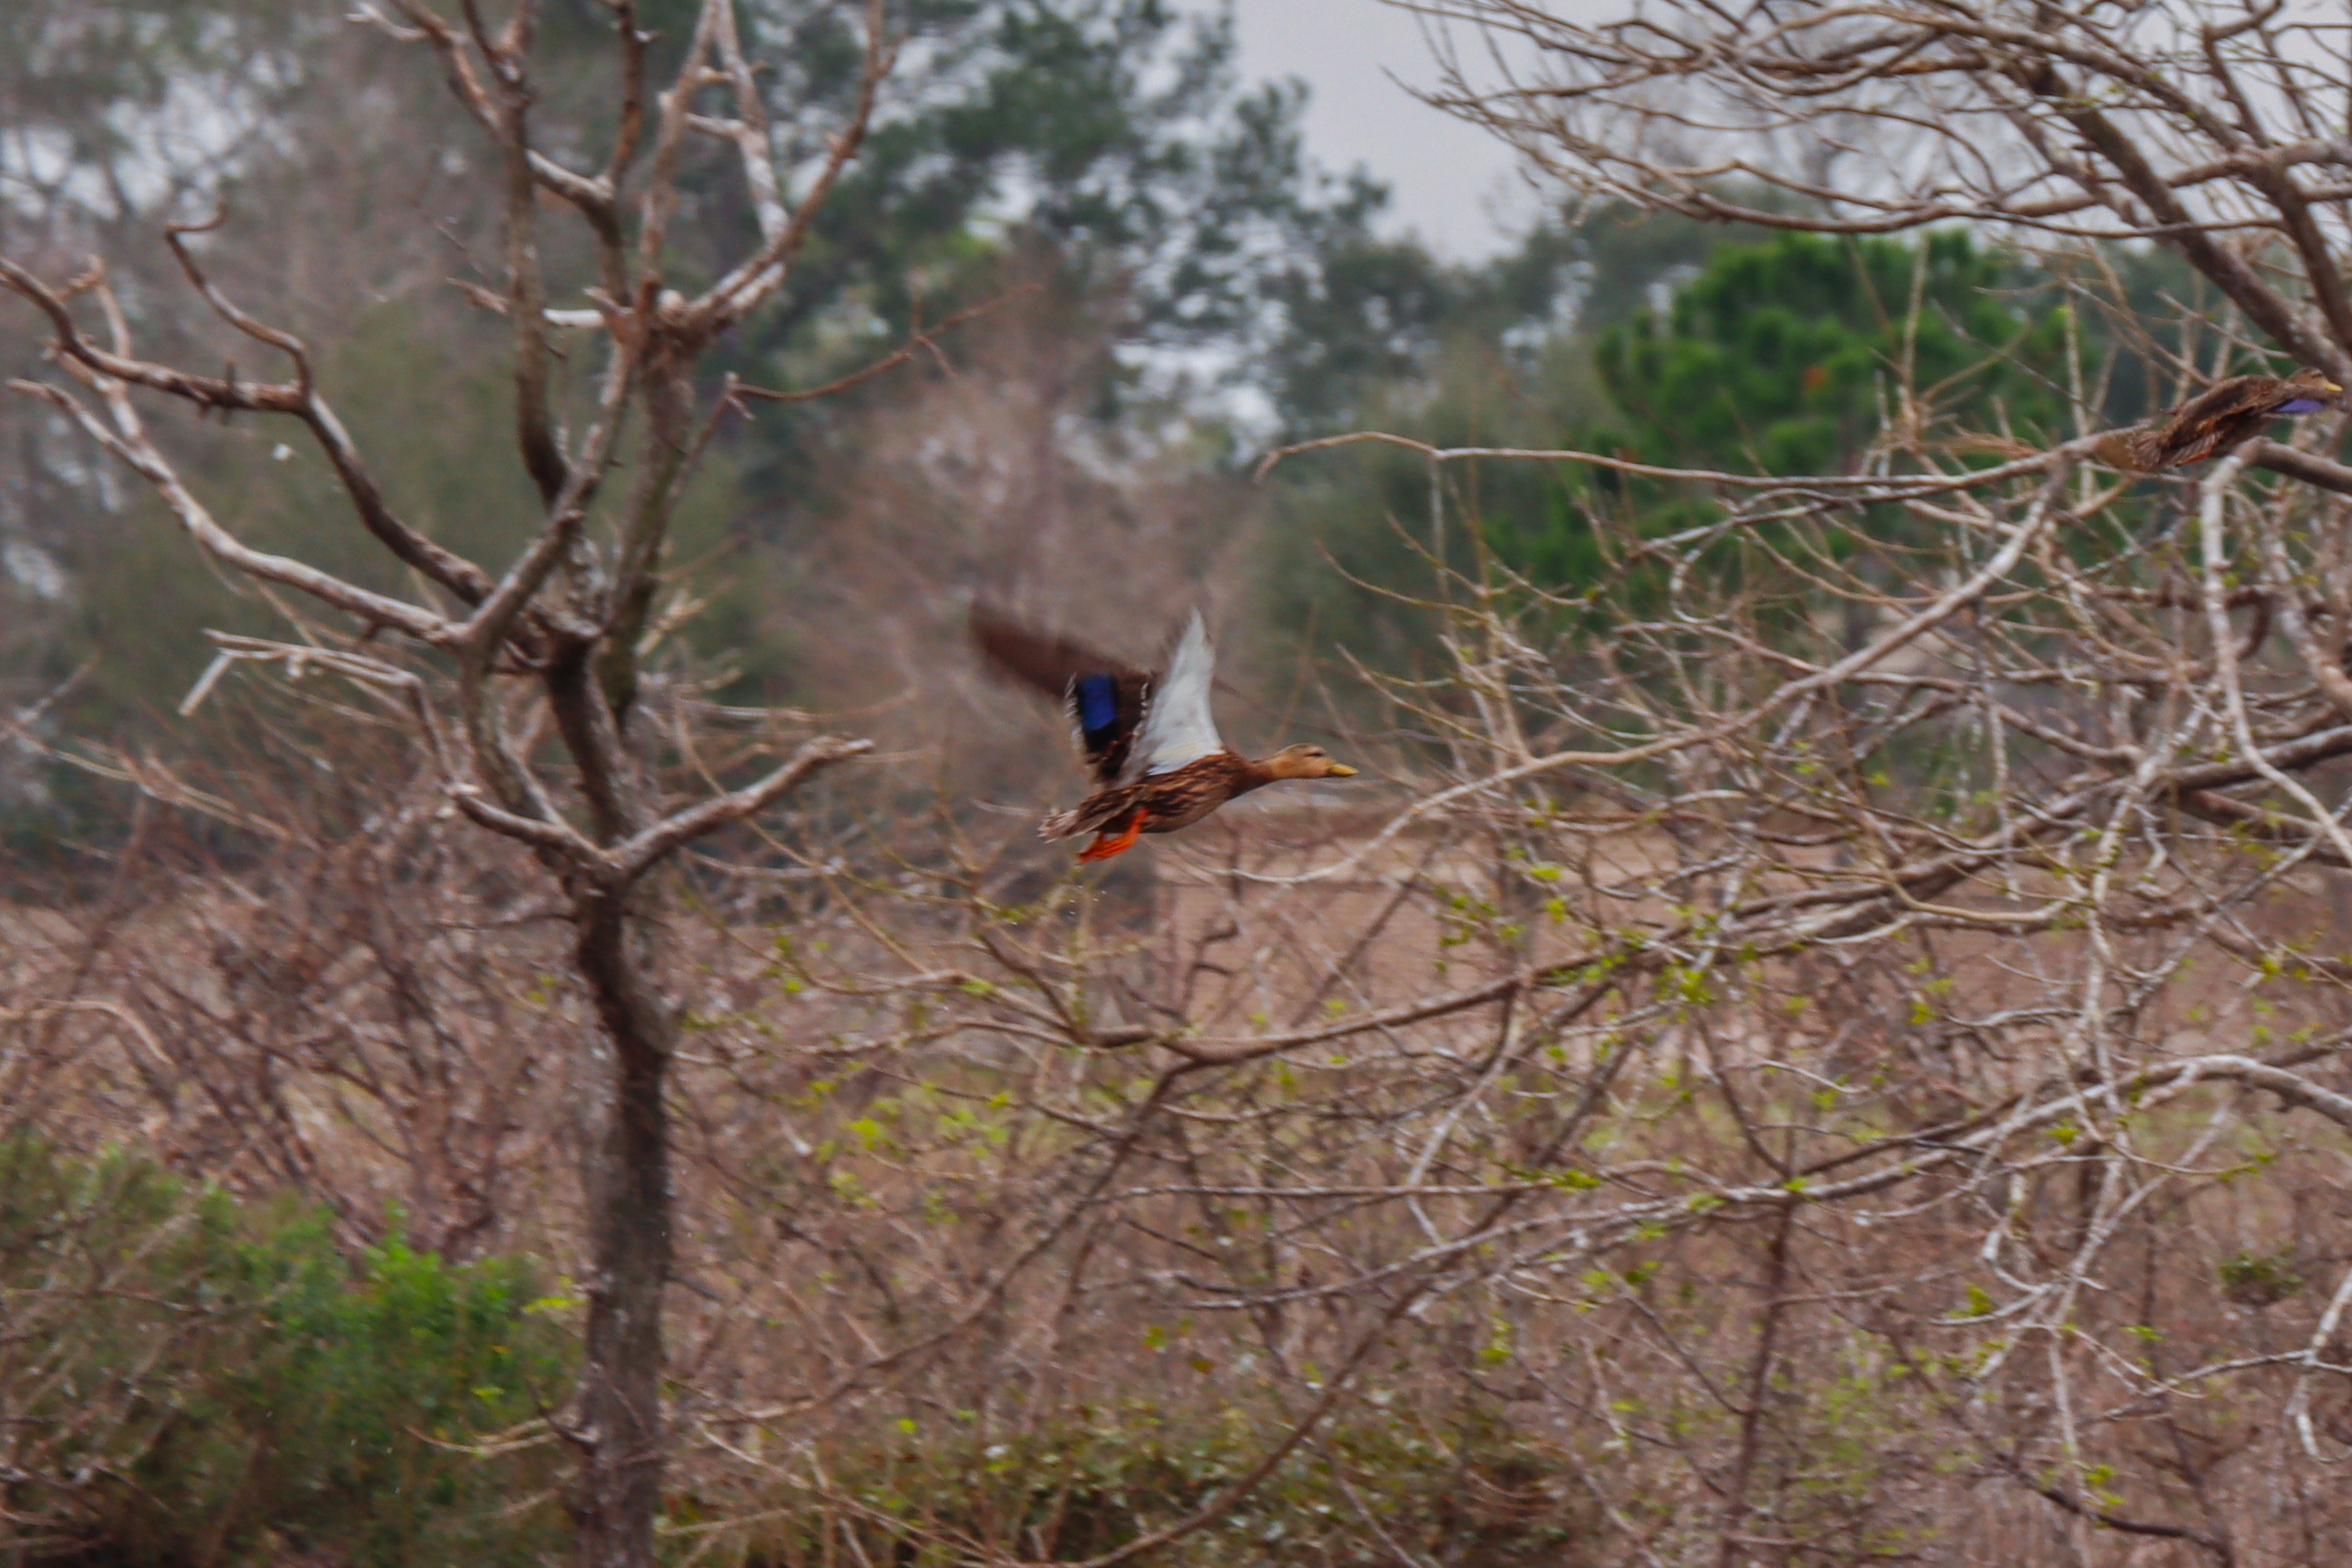
duck, trees, nature, outdoors, sky, park, bird, plant, beak, twig, tree, grass, wing, tail, perching bird, forest, feather, songbird, natural material, jungle, temperate broadleaf and mixed forest, shrubland, wood, terrestrial animal, wildlife, natural landscape, Northern hardwood forest, trunk, woodland, coquelicot, rainforest, old world flycatcher, piciformes, plant stem